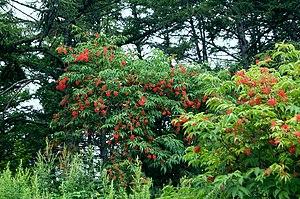
Le Sureau de montagne, sureau rameux, sureau rouge ou sureau à grappes est une espèce d'arbustes de la famille des Adoxaceae, dont les sous-espèces poussent dans les parties les plus froides de l'Amérique du Nord, de l'Europe et de l'Asie.